2012 Isle of Man TT

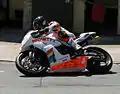
A delayed Supersport TT Race 1 is won by New Zealander Bruce Anstey

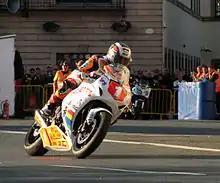
19th Isle of Man TT race win for John McGuinness Superstock TT

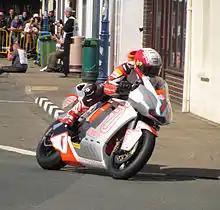
TT Zero winner Michael Rutter (pictured in practice)

"Fastest Lap and New Race Record: Michael Rutter – 104.056 mph (22' 23.97) on lap 1."